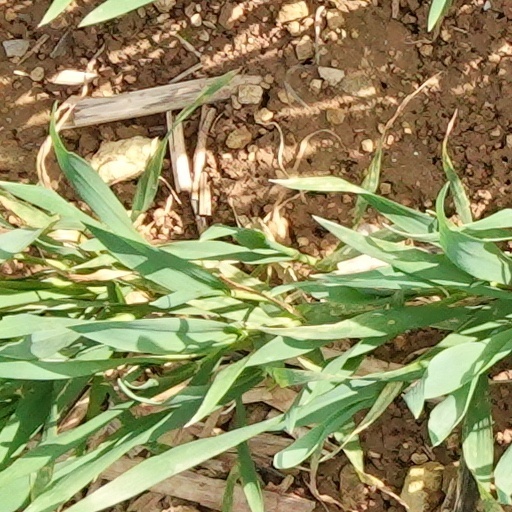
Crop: wheat